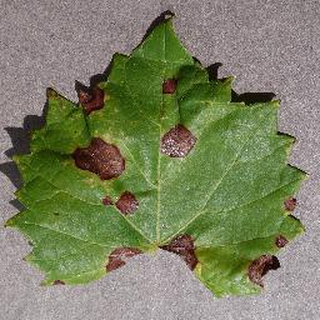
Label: grape_black_rot